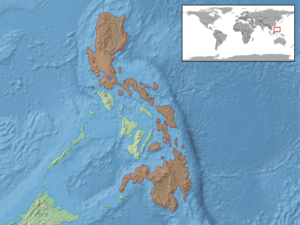
Pinoyscincus abdictus est une espèce de sauriens de la famille des Scincidae.